Ponte dei Bareteri

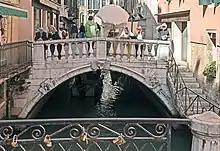
Ponte dei Bareteri

Ponte dei Bareteri is a bridge in Venice, Italy. It is named after manufacturers of caps ("barète" in Venetian dialect) which were common in the area.